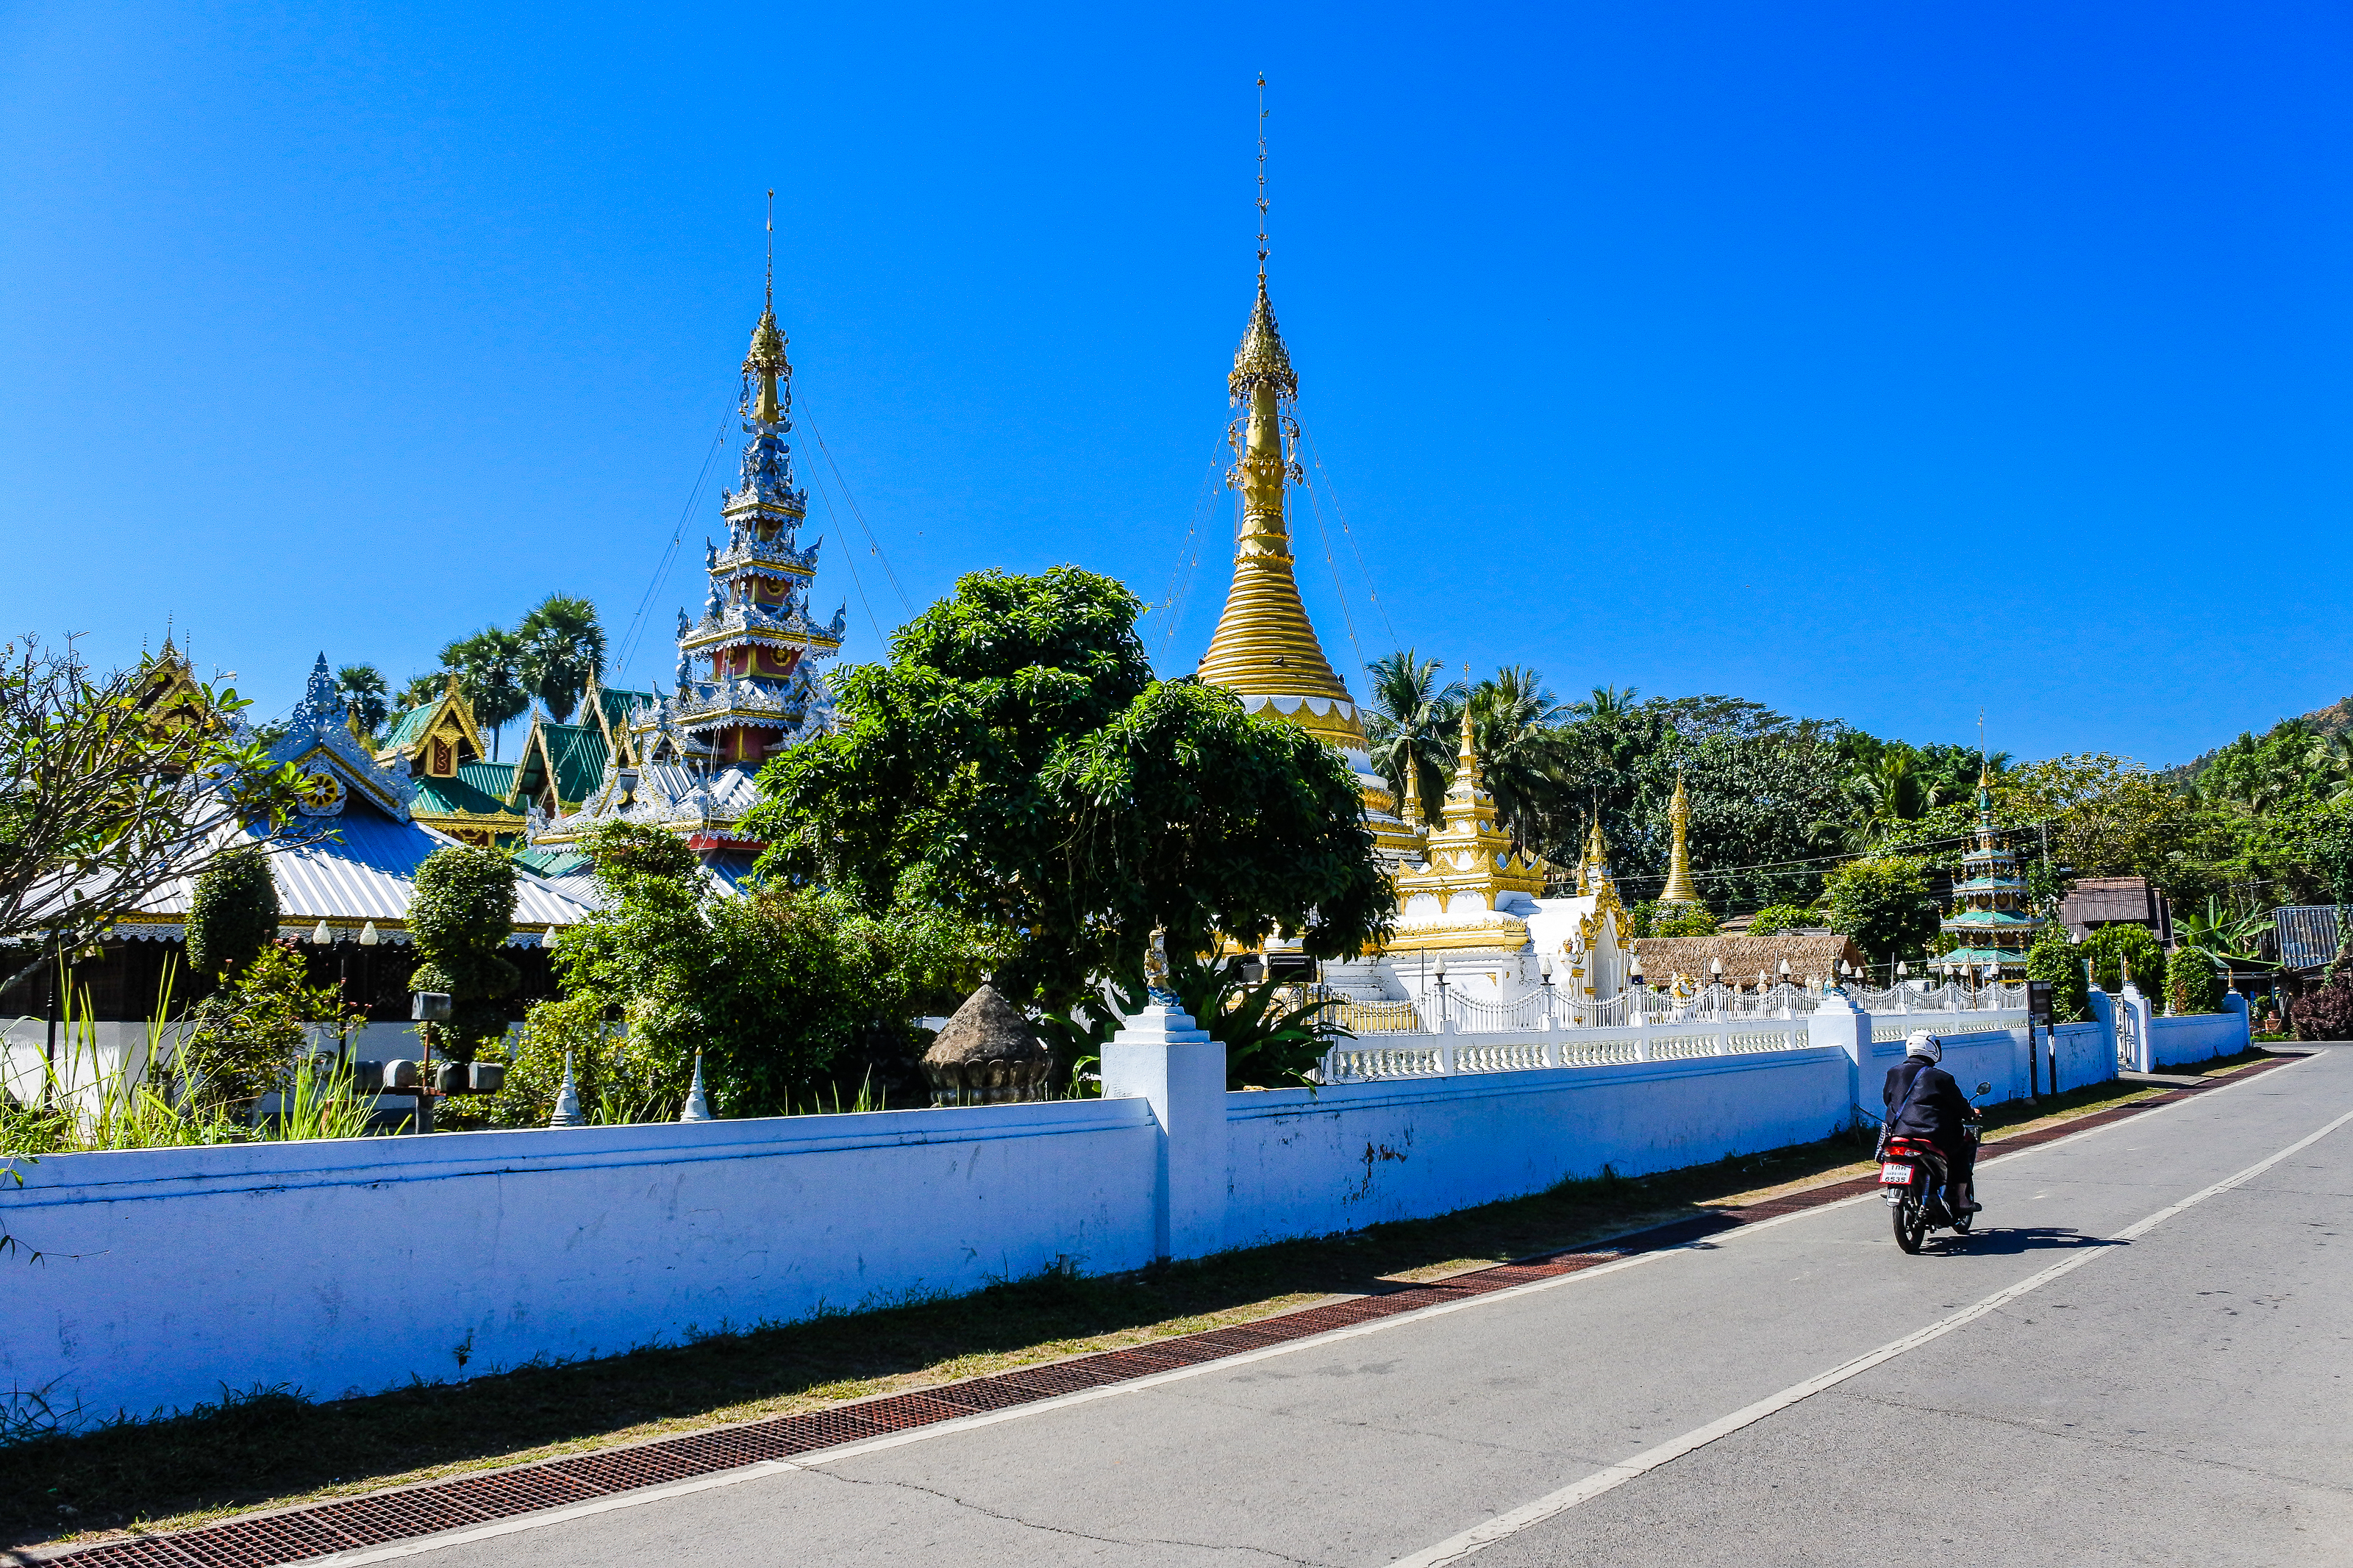
art, pagodas, dusk, asia, chong, wat, buddhism, water, building, klang, religion, gold, hong, mae, mae hong son, beautiful, son, wat chong kham, blue, light, thailand, temple, kham, travel, sky, architecture, tourism, tree, city, place of worship, vacation, cloud, plant, mountain, historic site, tower, monastery, tourist attraction, road